Stanisław Julian Ostroróg

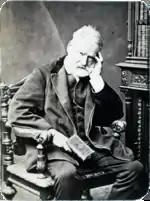
Victor Hugo by Ostroróg. aka "Walery", Paris, 1875

As a nine-year-old boy in Paris, Ostroróg is said to have met the distinguished physicist, astronomer and politician, François Arago (1786-1853), of the French Academie des Sciences who not only fired up his interest in optics and the new possibilities of photography, but whose request to the French government had resulted in its purchase of the discoveries of Jacques Daguerre (1787-1851) and Joseph Niepce (1765-1833) for public benefit and donated them to the "Grande Nation", thereby opening the technology to the wider world.